History of Tbilisi

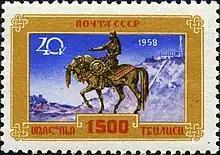
1958 stamp marking the sesquimillennial of Tbilisi, with image of Vakhtang Gorgasali

Legend has it that the present-day territory of Tbilisi was uninhabited and covered by forest as late as 458 AD, the date medieval Georgian chronicles assign to the founding of the city by King Vakhtang I Gorgasali of Iberia (or Kartli, present-day eastern Georgia).